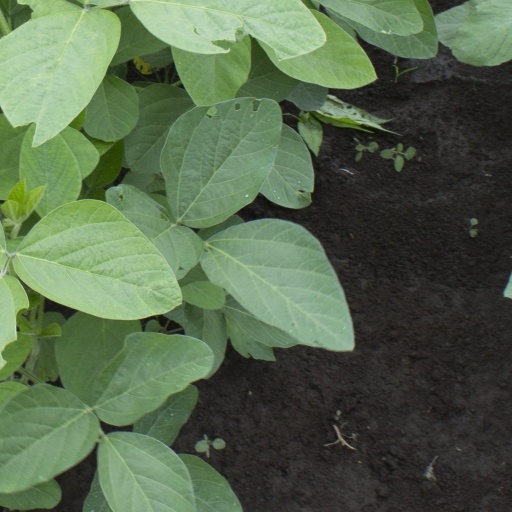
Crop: soybean